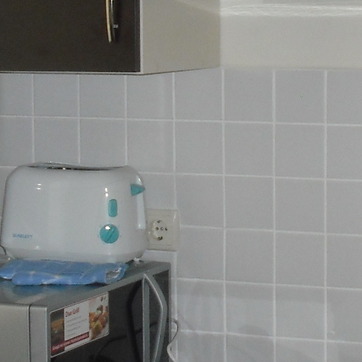
Material: tile